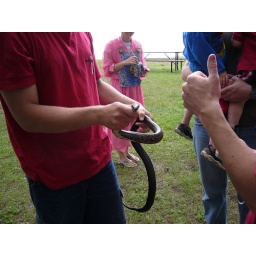
snake found in beach house